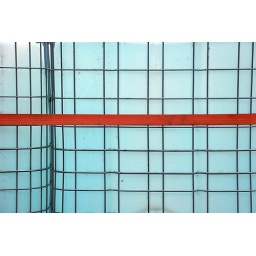
water in plastic and cages, bound together with a red tape, to secure a rope that stabilzes a stage